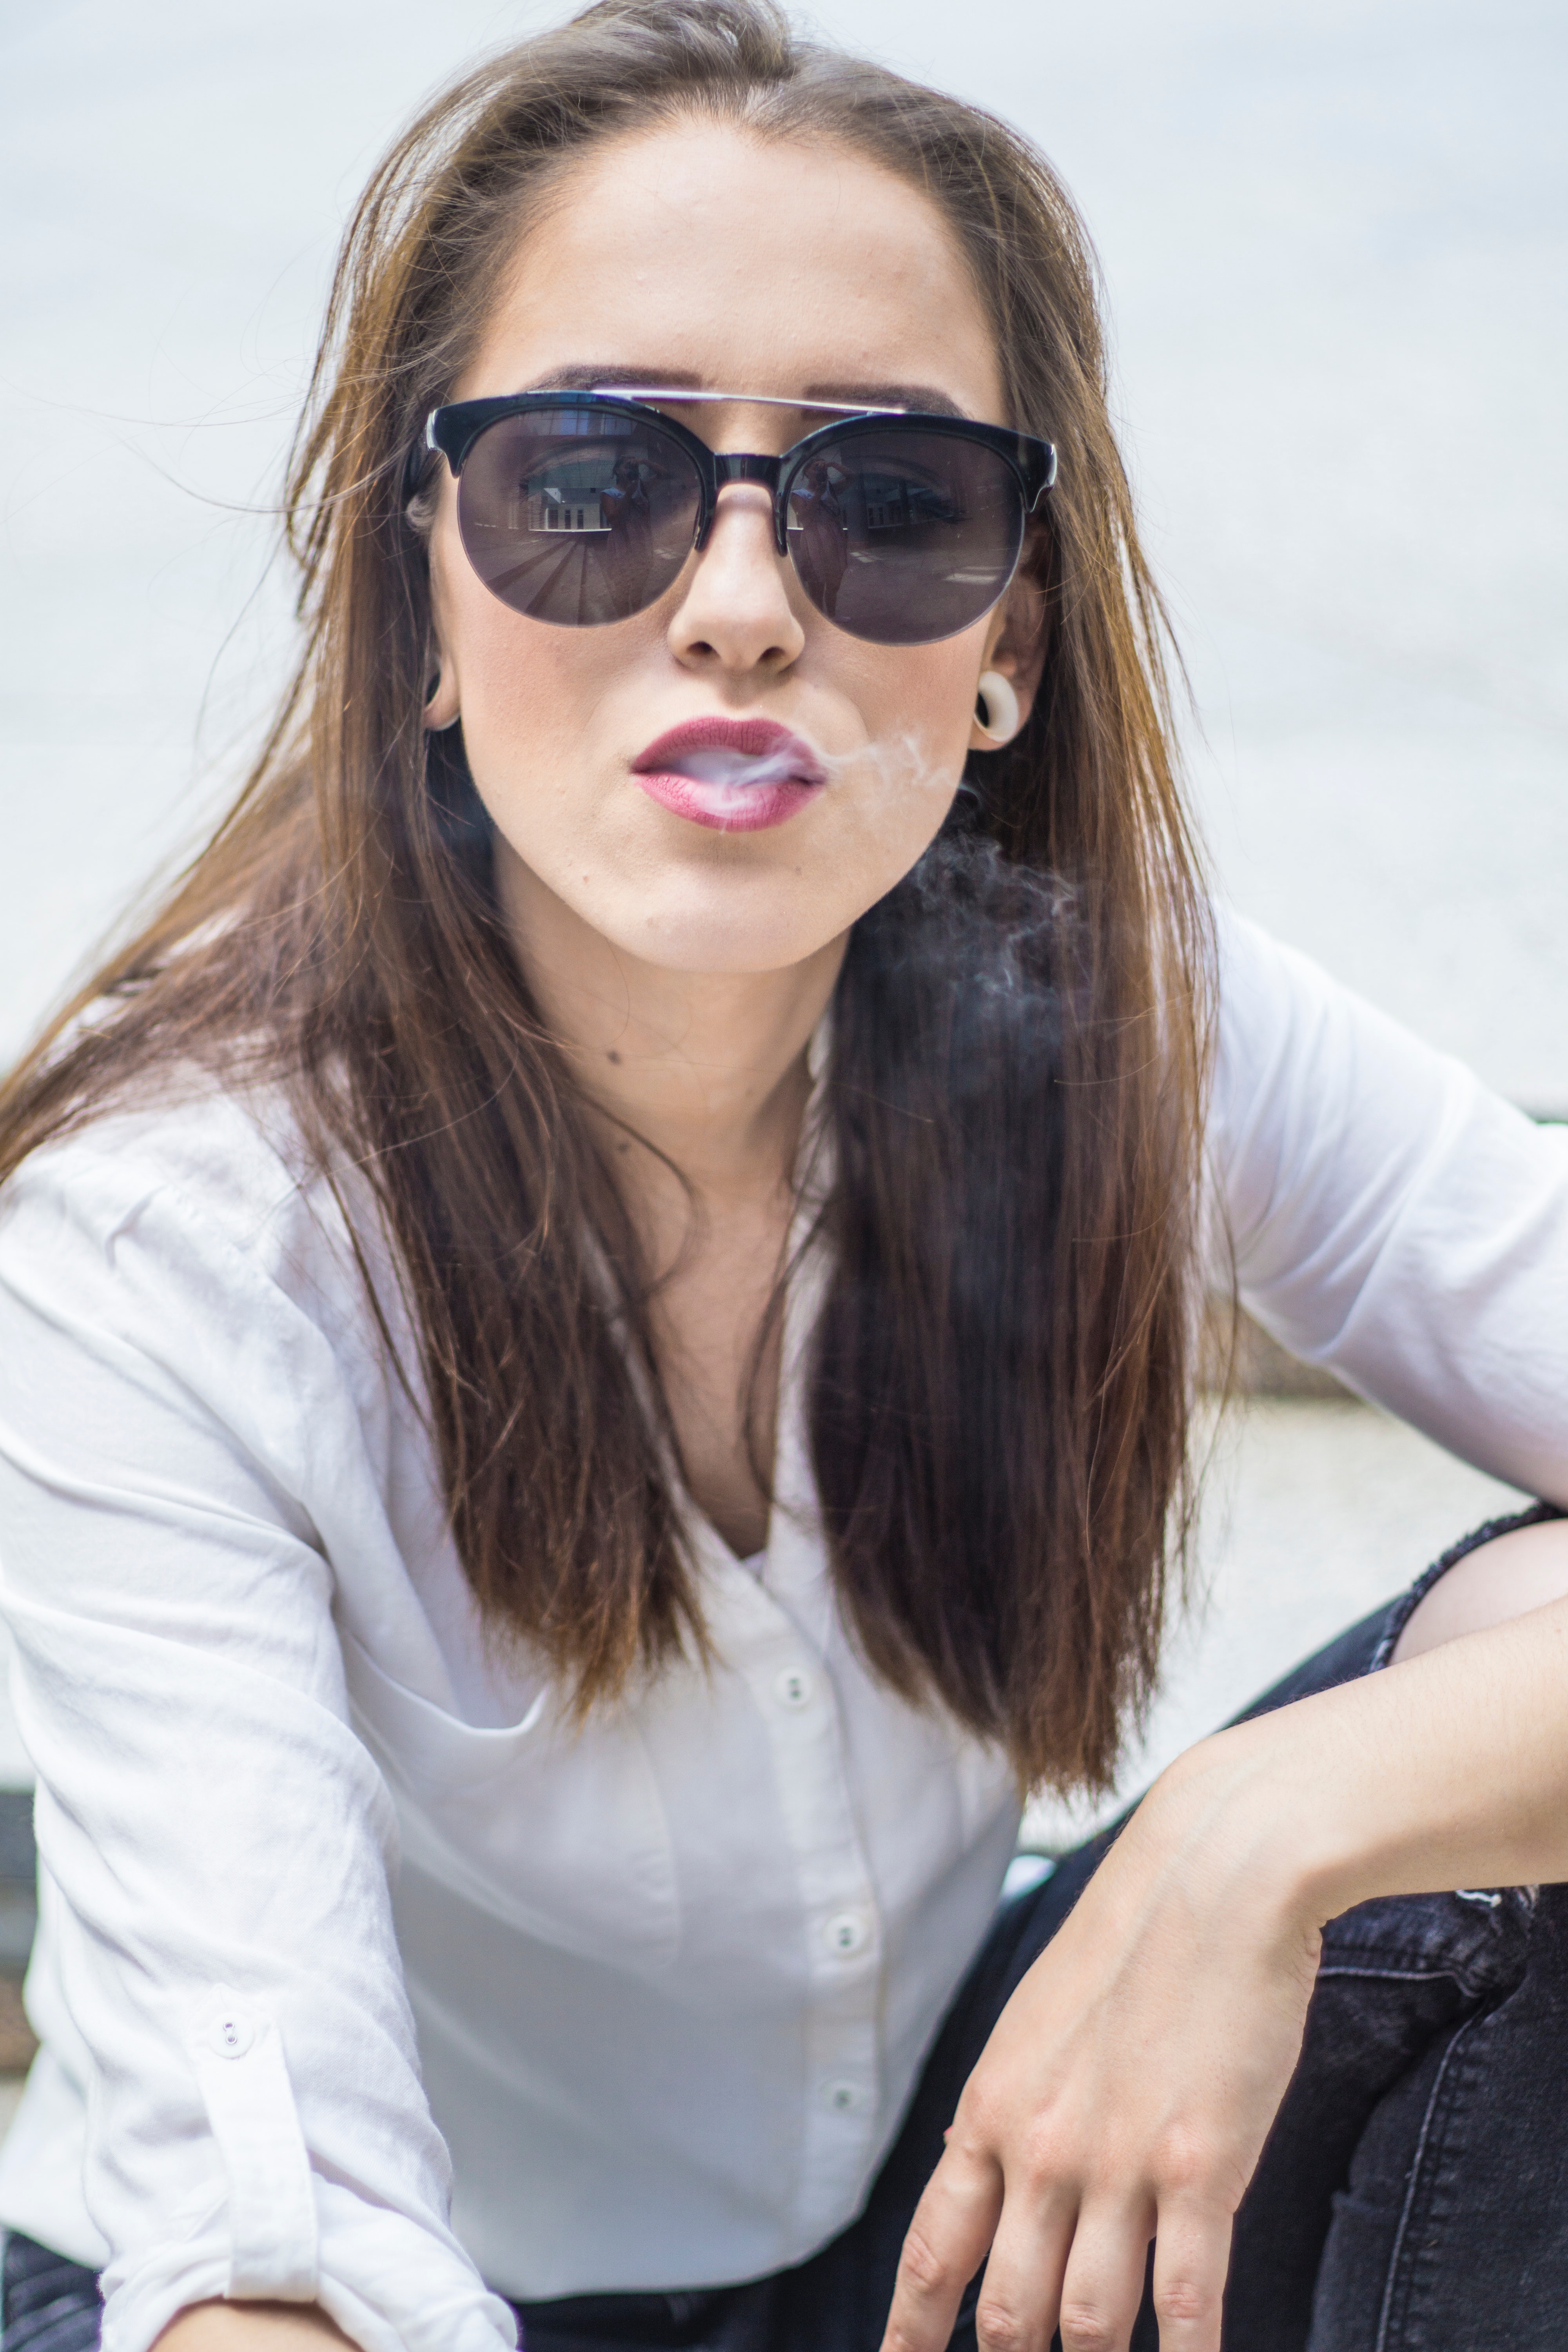
eyewear, sunglasses, hair, cool, glasses, hairstyle, beauty, long hair, lip, vision care, photo shoot, blond, brown hair, aviator sunglass, black hair, photography, hair coloring, smile, layered hair, model, sitting